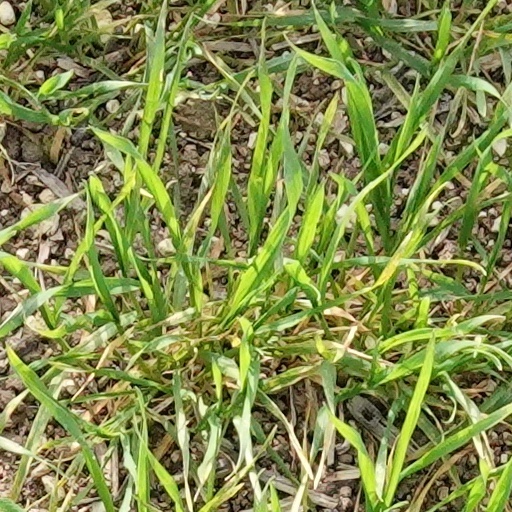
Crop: wheat